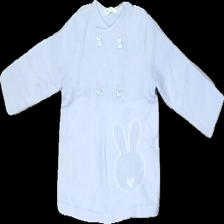
View: front
Type: Cardigan
Category: Children
Brand: Not in the list
Brand text on label: benetton baby
Colors: Blue, White
Material: 53% cotton 47% nylone
Pattern: Animal print
Cut: Regular
Size: 68
Season: All
Price range: 50-100
Recommended usage: Reuse